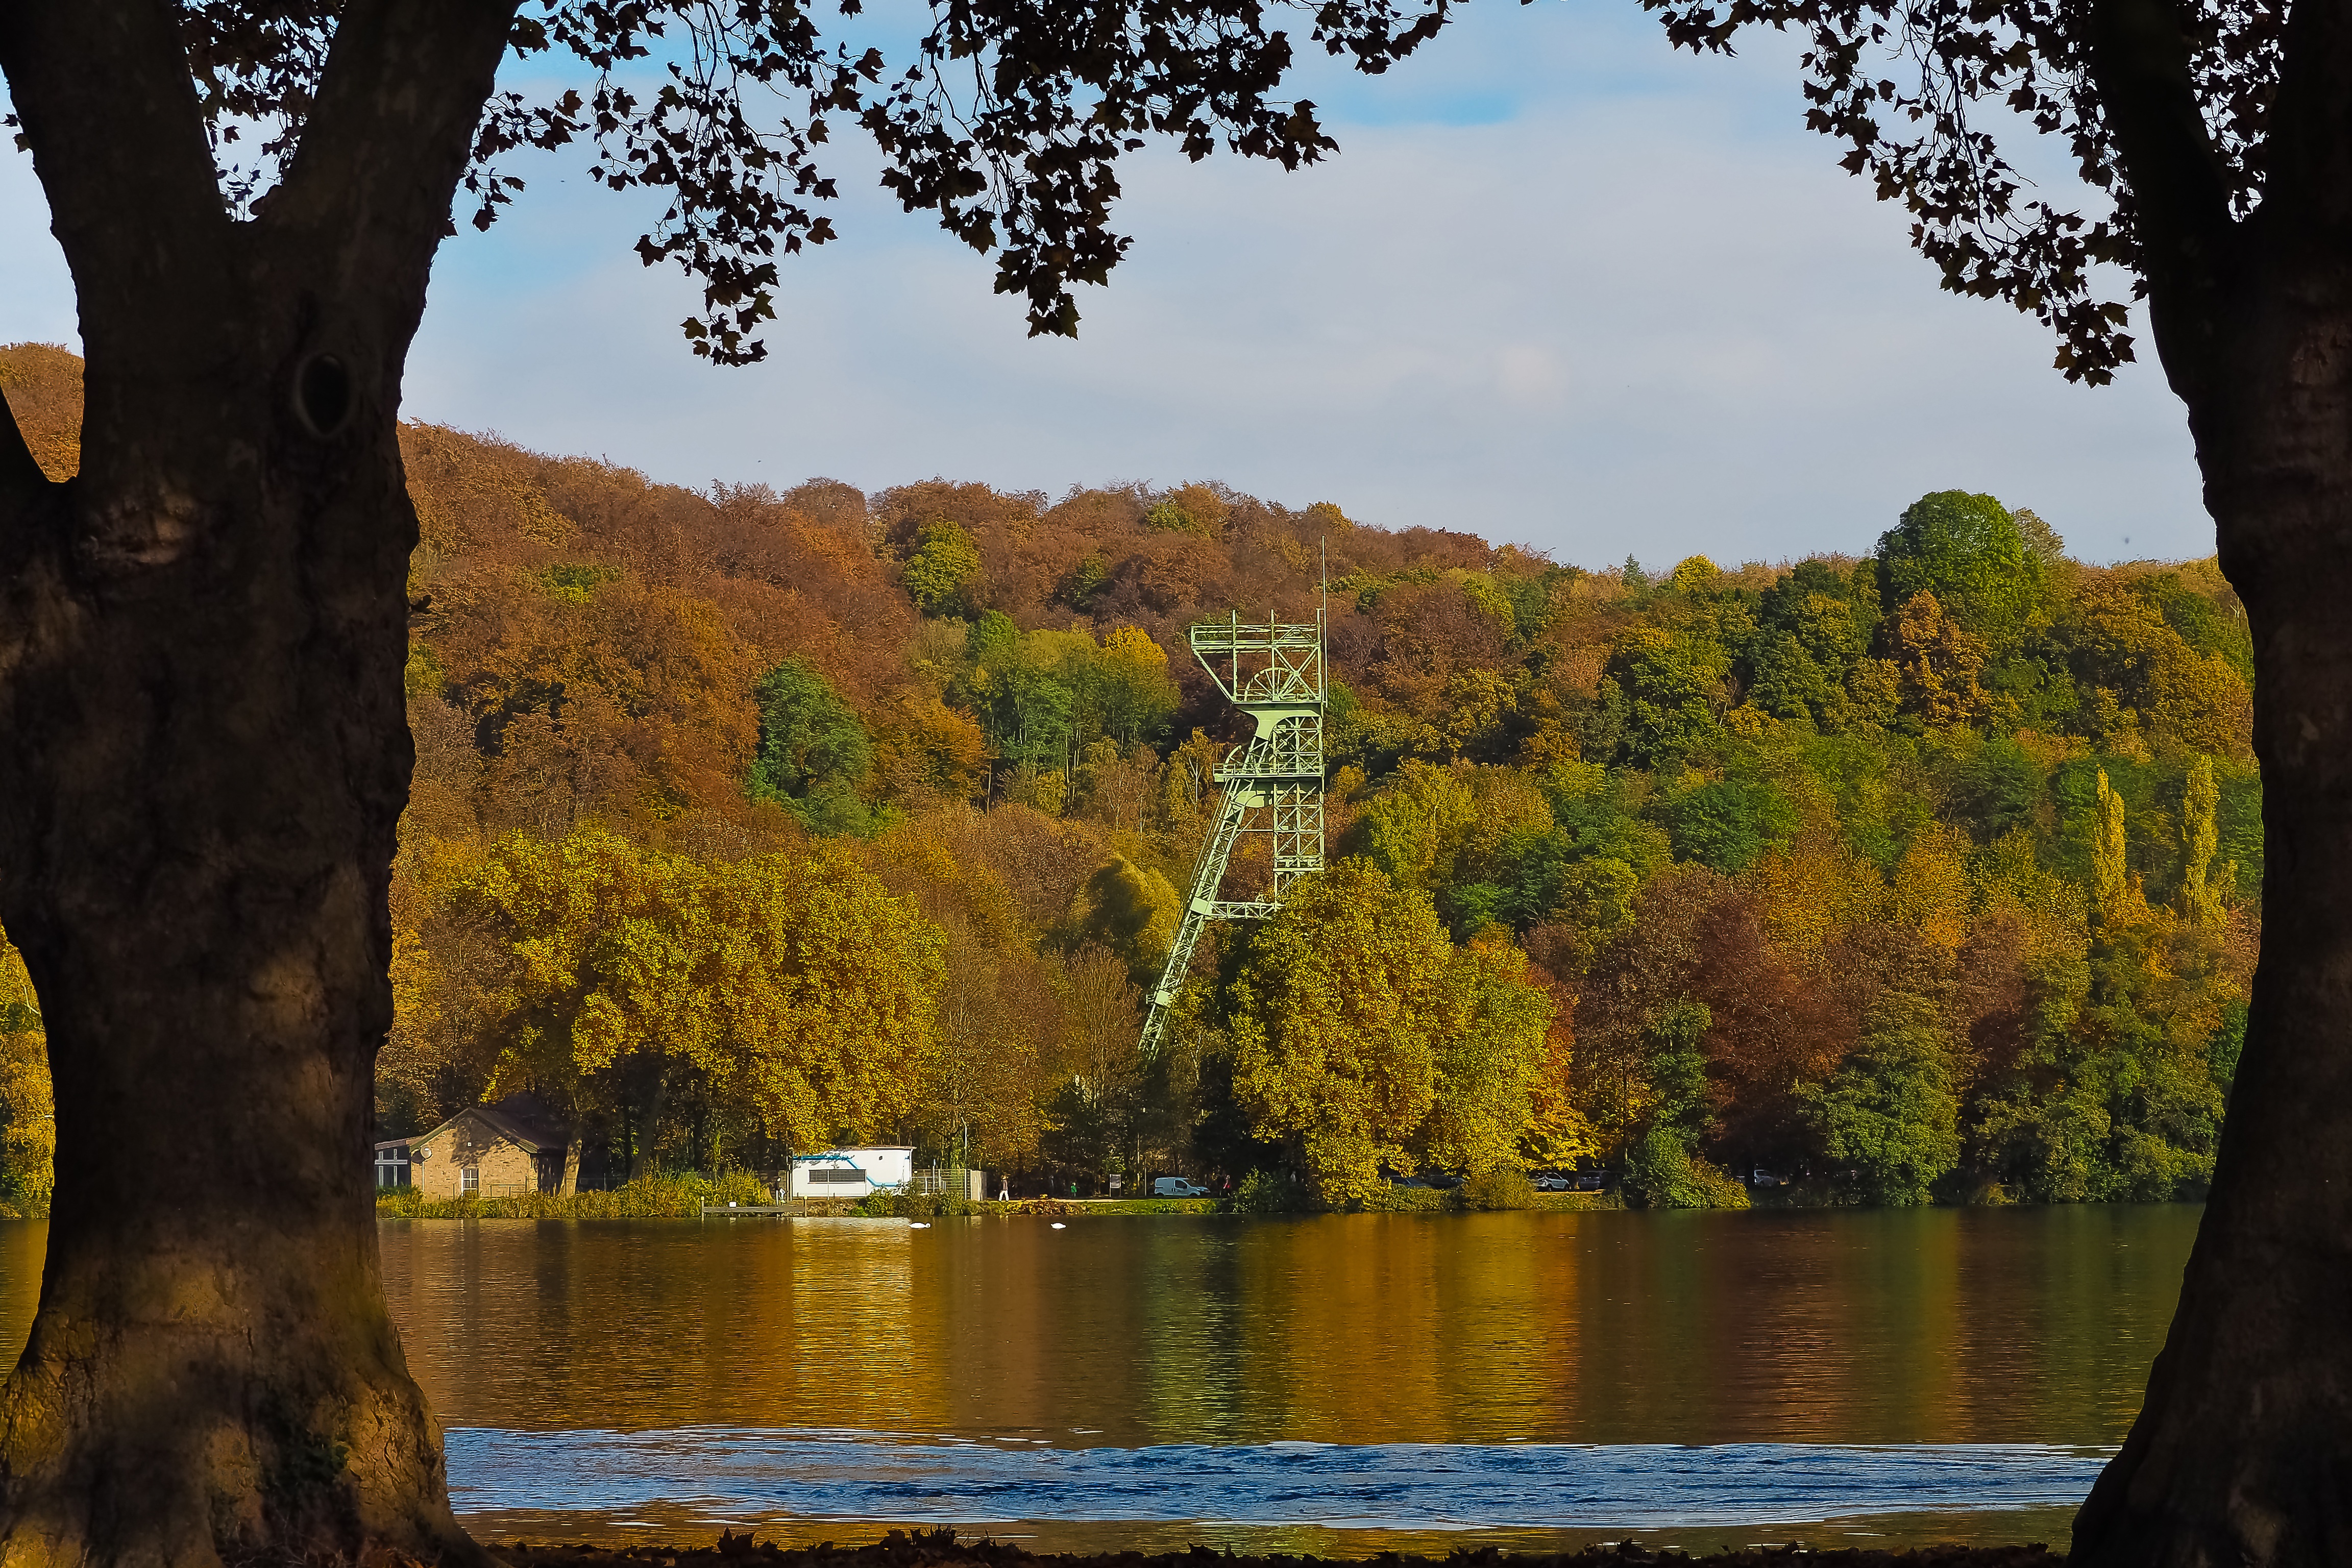
landscape, tree, water, nature, forest, wilderness, plant, sky, morning, leaf, flower, lake, old, atmosphere, river, pond, golden, reflection, color, autumn, park, industry, colorful, eat, season, farbenspiel, trees, autumn mood, emerge, leaves, bank, bright, bill, mine, woodland, october, mood, time of year, fall color, fall foliage, leaves in the autumn, autumn forest, fall leaves, golden autumn, autumn colours, leaf coloring, mining, atmospheric, industrial plant, colors of autumn, baldeneysee, golden october, rural area, ruhr area, conveyor system, headframe, woody plant, shaft tower